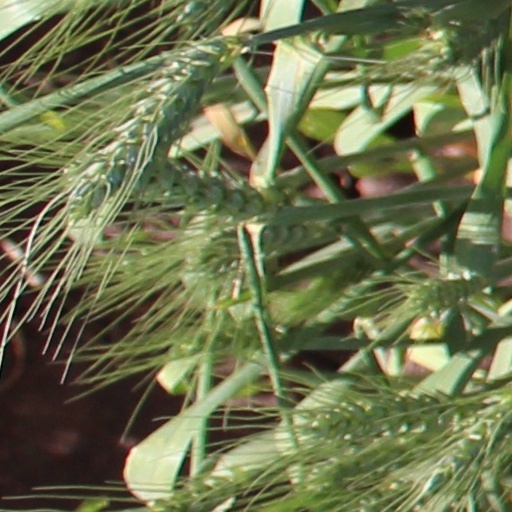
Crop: wheat